Force of Arms

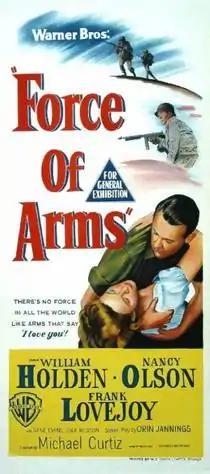

Force of Arms (reissued under the title A Girl for Joe) is a 1951 romantic war drama film set in the Italian campaign of World War II, starring William Holden, Nancy Olson, and Frank Lovejoy. Directed by Michael Curtiz, it was the third teaming Holden and Olson together as leads in four films released in 1950 or 1951 (with the others being "Sunset Boulevard", "Union Station", and "Submarine Command").